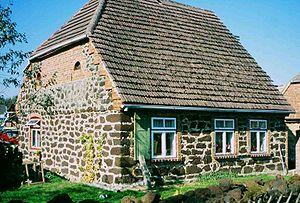
On appelle fer des marais des concrétions ou des bancs d’alluvions consolidées récentes ou fossiles, caractérisées par leur haute teneur en minerai de fer.
Bresegard bei Eldena est une municipalité allemande du land de Mecklembourg-Poméranie-Occidentale et l'arrondissement de Ludwigslust-Parchim. En 2013, elle comptait 202 hab.